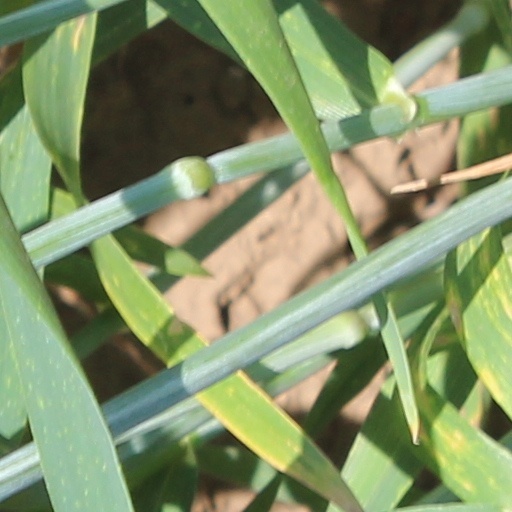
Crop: wheat